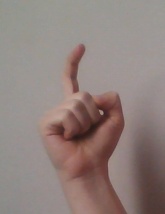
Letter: ra